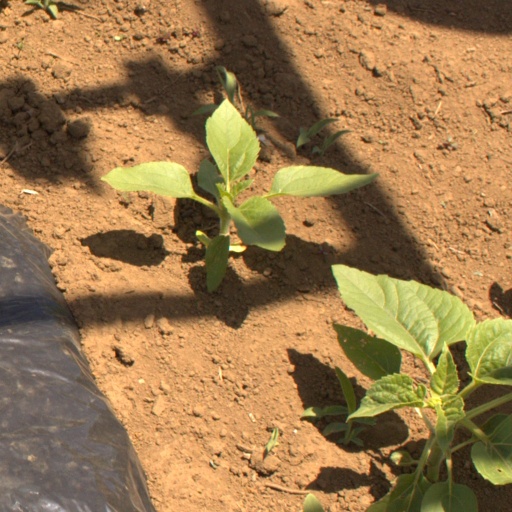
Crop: Jerusalem artichoke